Damien Done

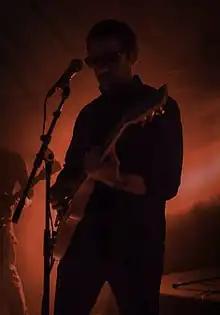
Damien Done performing at Ieperfest in Ypres, Belgium on August 10, 2018. From left to right: Andrew Dempz and Damien Moyal.

"Love Thongs" was eventually renamed "Stay Black", and the EP was put up for free download through the band's Bandcamp page in 2011. "Stay Black" was finally released on 12-inch vinyl by German record label Demons Run Amok Entertainment in July 2016. Like Good Life Recordings, Demons Run Amok Entertainment had released material by Moyal's other bands, including Culture, As Friends Rust, Morning Again and On Bodies. Demons Run Amok Entertainment simultaneously released a 7-inch vinyl of two newly-recorded Damien Done songs: "He Really Tried" and "And Now the Rain" The new songs featured drummer Timothy Kirkpatrick, formerly of Moments in Grace and then playing in As Friends Rust; bass guitarist Michael Hasty, formerly of Walls of Jericho; and electric guitarist Juan Montoya. Hasty also engineered and produced the session.